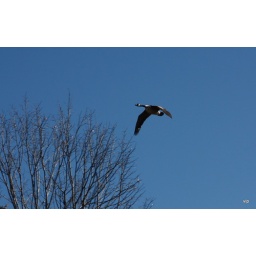
canada goose flying over wye river